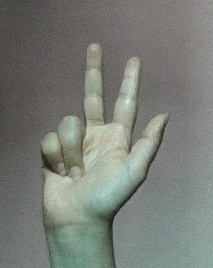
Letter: al